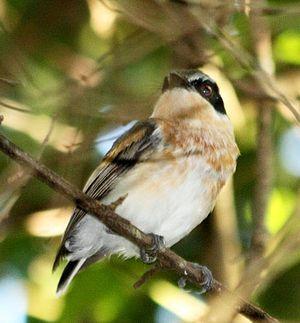
Le Pririt des Woodward ou Pririt zoulou est une espèce de passereaux de la famille des Platysteiridae. On rencontre ce petit oiseau insectivore au sud-est de l'Afrique.